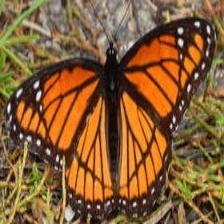
Species: VICEROY
Butterfly family (ImageNet category): monarch